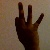
The image shows a hand gesture representing the number 9 in Indian Sign Language.